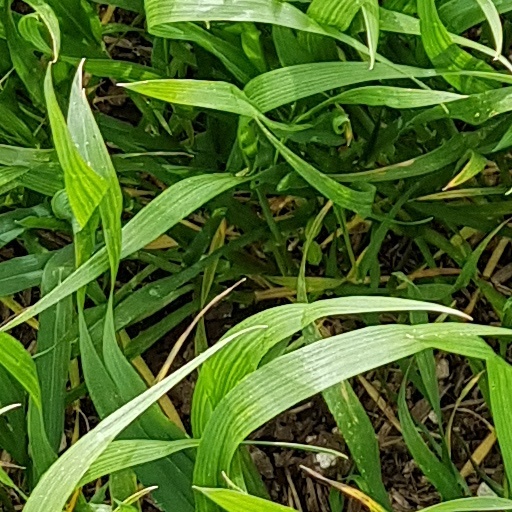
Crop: wheat